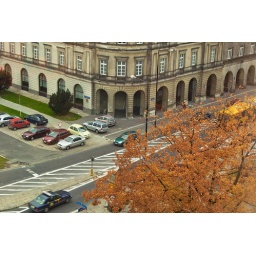
auto white balance in-camera, OVERCAST white balance in SPP2.3